Adiri (Titan)

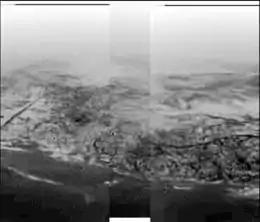
Adiri as seen by Huygens

Adiri is a large, bright albedo feature on Saturn's moon Titan. It is named after the paradise in Melanesian mythology. It is located to the west of the large, dark region of Shangri-la.